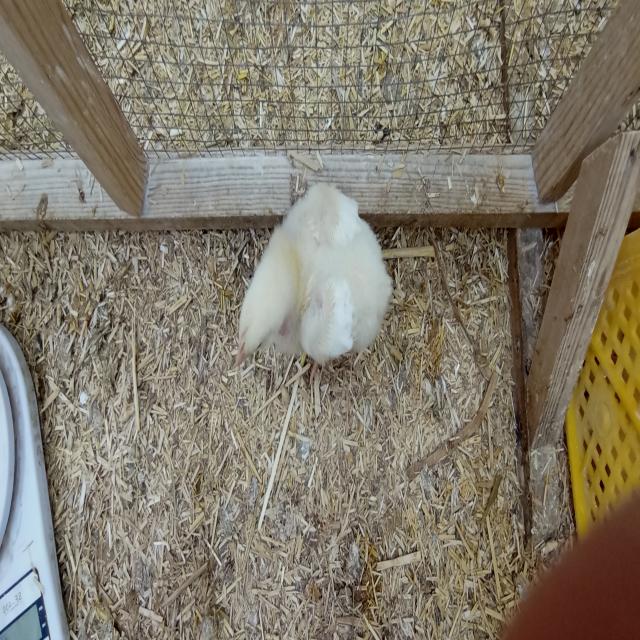
Weight: 282 g